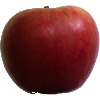
Label: apple_crimson_snow